Question: Please indicate a possible affordance area of the boxing_punching_bag that can be used for striking
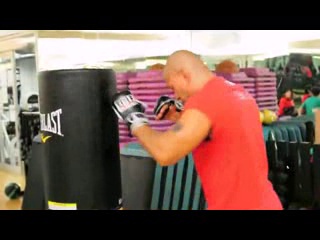
Answer: [39.5, 67, 120.5, 210]